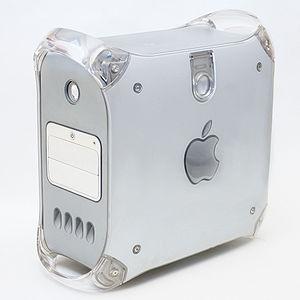
Les Power Macintosh, ou Power Mac, sont une famille d'ordinateurs Macintosh commercialisés par la société Apple depuis 1994. Ils succèdent aux Macintosh 68k, basés sur la famille de microprocesseurs m68k de Motorola. Ils sont basés sur des processeurs de la famille PowerPC d'IBM et Motorola.
Macintosh ou Mac est une série de différentes familles d'ordinateurs personnels conçus, développés et vendus par Apple. Le premier Macintosh est lancé le 24 janvier 1984. Il constitue le premier succès commercial pour un ordinateur utilisant une souris et une interface graphique.
Le Power Mac G4 est une série d'ordinateurs personnels conçus et produits par Apple Inc. entre 1999 et 2004 exploitant des processeurs PowerPC G4.